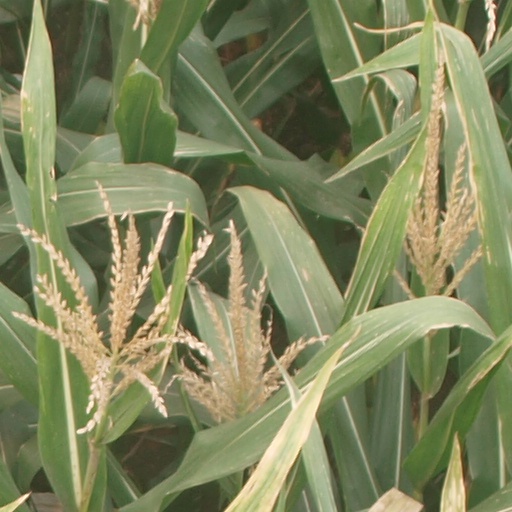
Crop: maize; corn